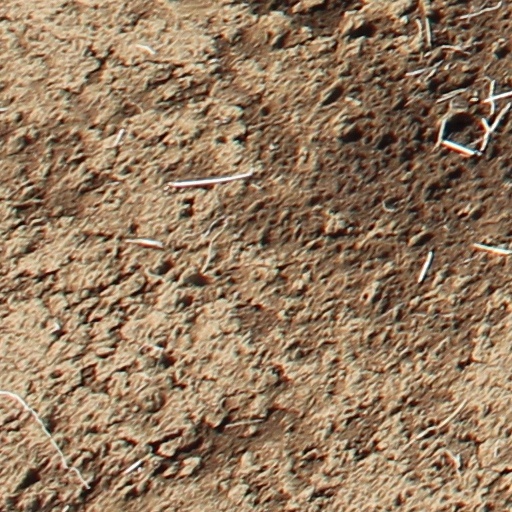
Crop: wheat